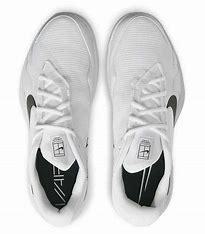
Brand: Nike
Model: Court Air Zoom Vapor Pro 2